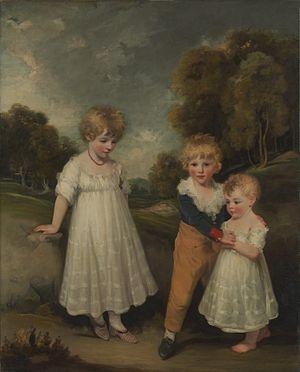
George John Frederick Sackville, 4ᵉ duc de Dorset, appelé comte de Middlesex jusqu'en 1799, était un noble britannique.